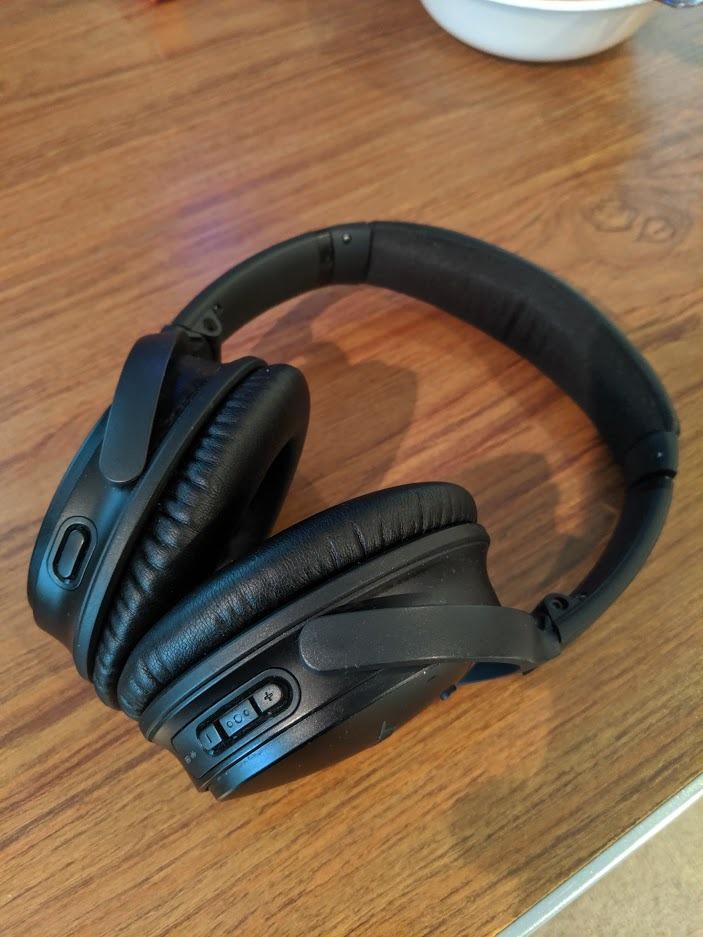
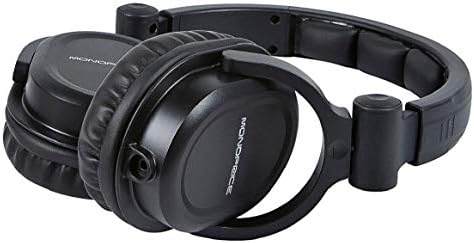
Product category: headphones
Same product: no